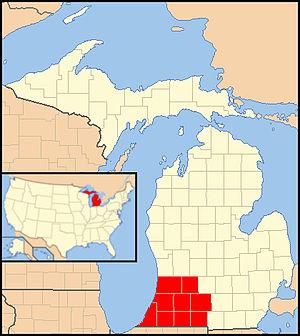
Le diocèse de Kalamazoo est un territoire ecclésiastique de l'Église catholique aux États-Unis qui s'étend dans la partie sud-ouest de l'État du Michigan et qui est suffragant de l'archidiocèse de Détroit. Son évêque actuel, Mᵍʳ Bradley, siège à la cathédrale Saint-Augustin de Kalamazoo depuis 2009.